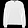
Label: Pullover